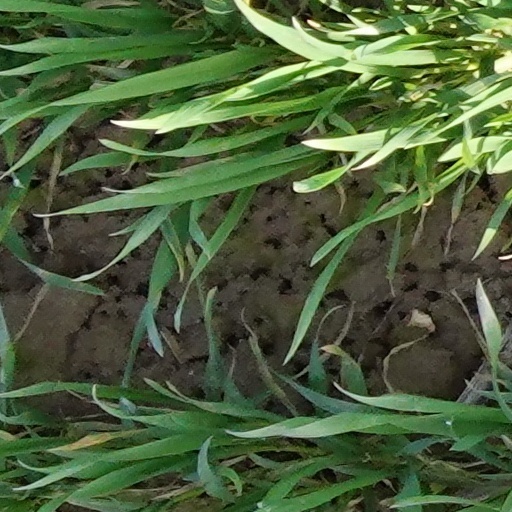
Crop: wheat